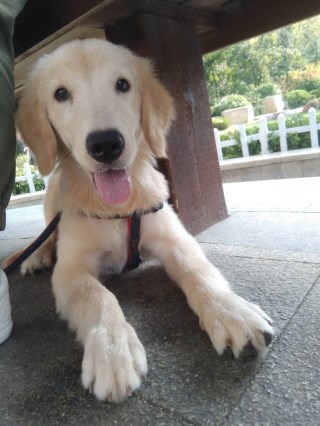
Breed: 5355-n000126-golden_retriever